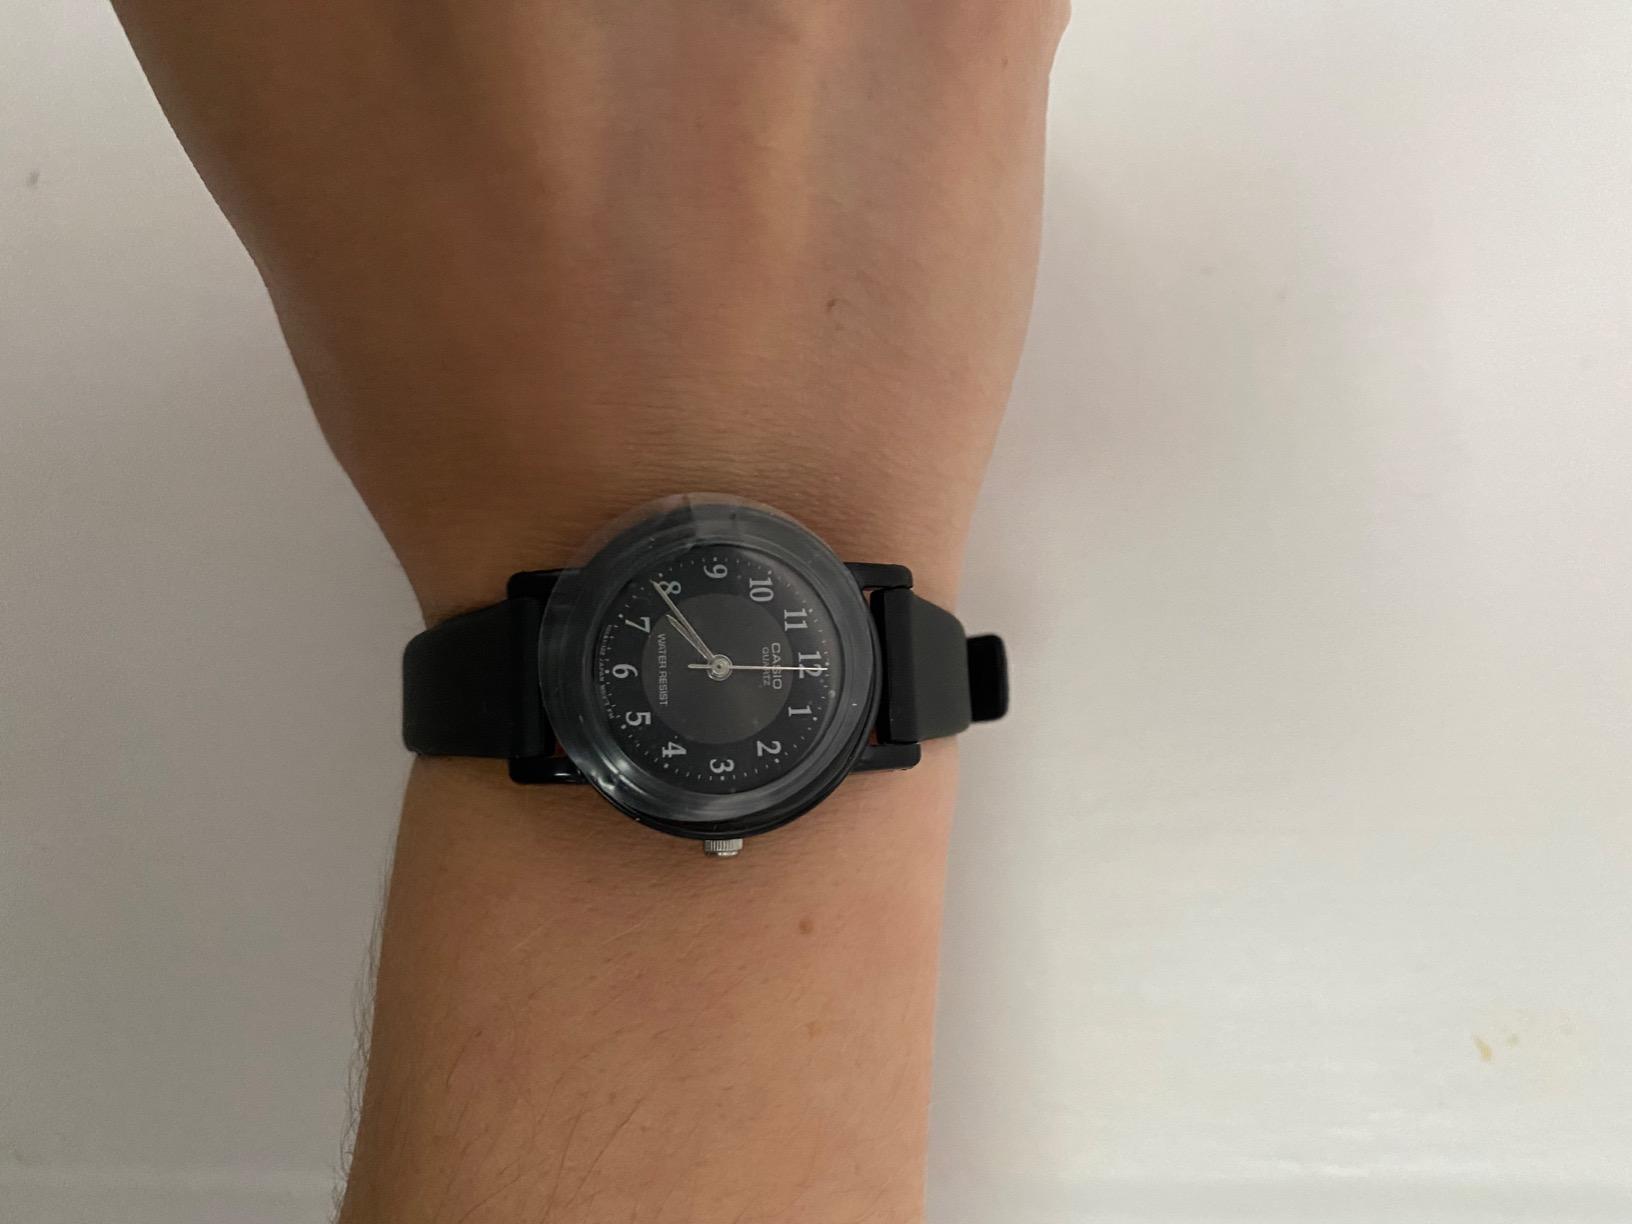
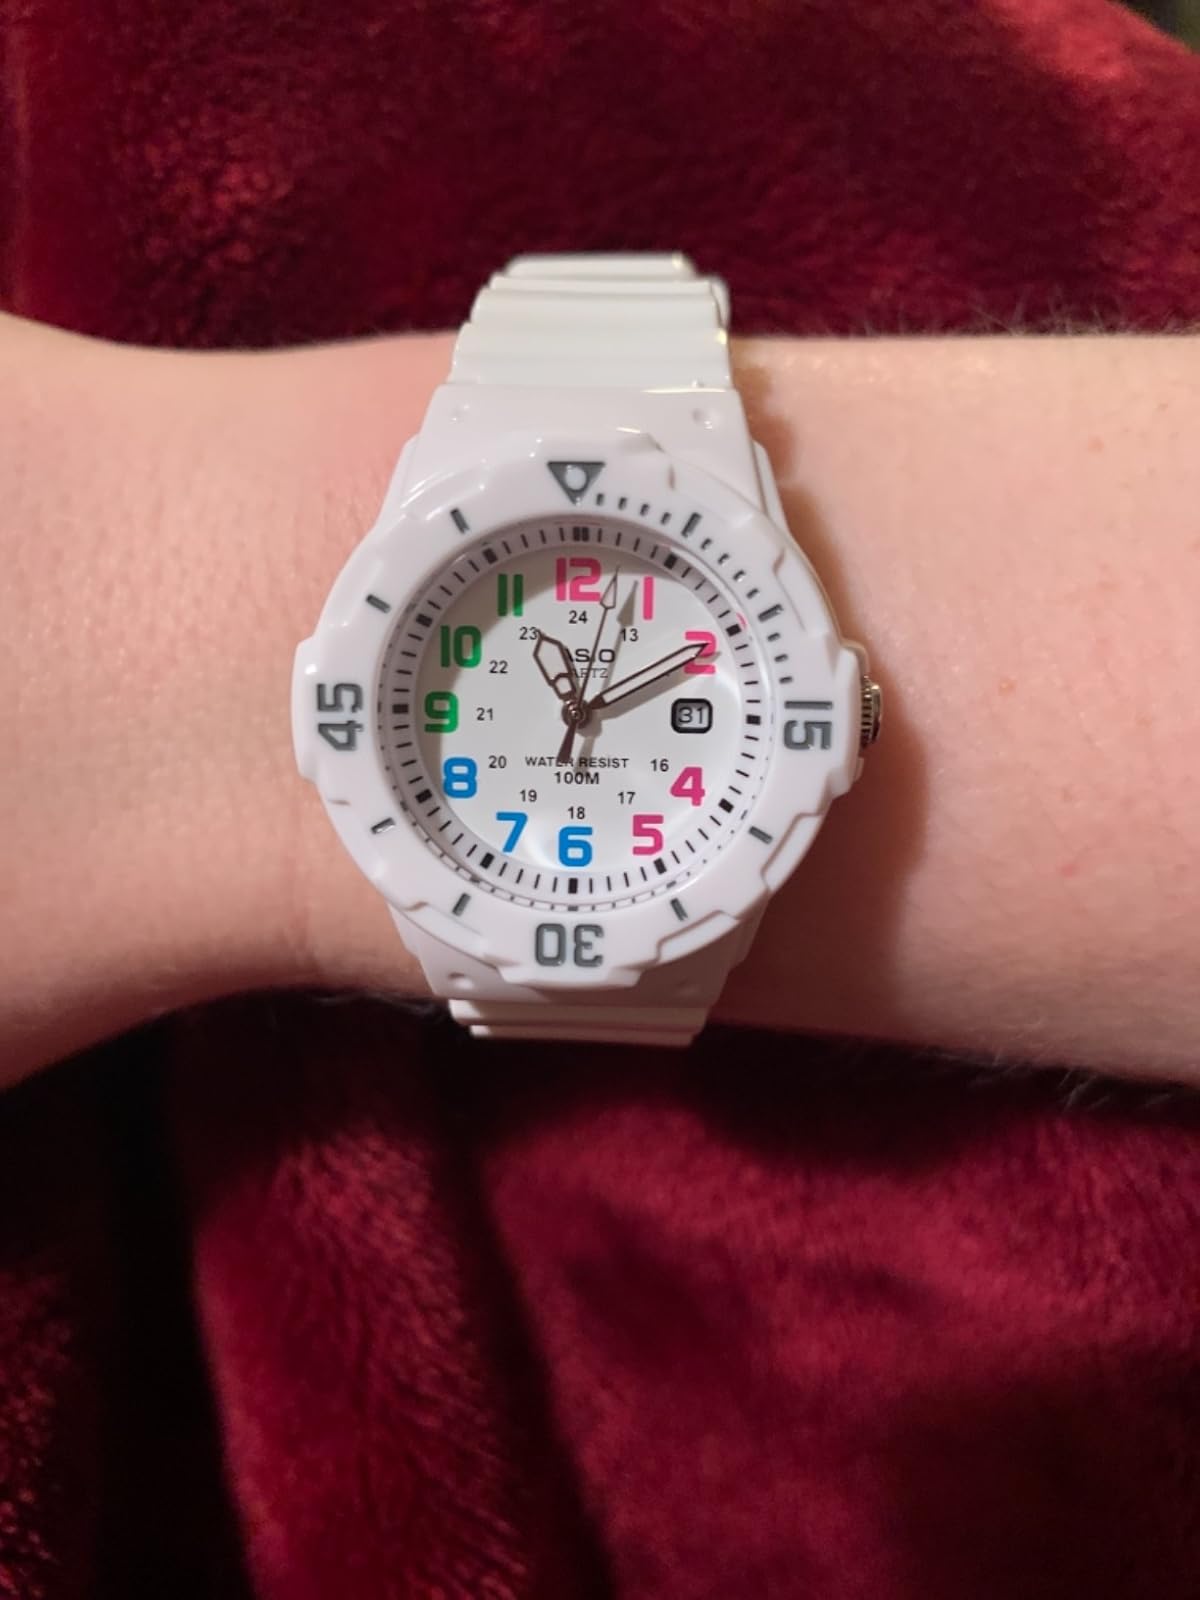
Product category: accessories_watch
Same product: no